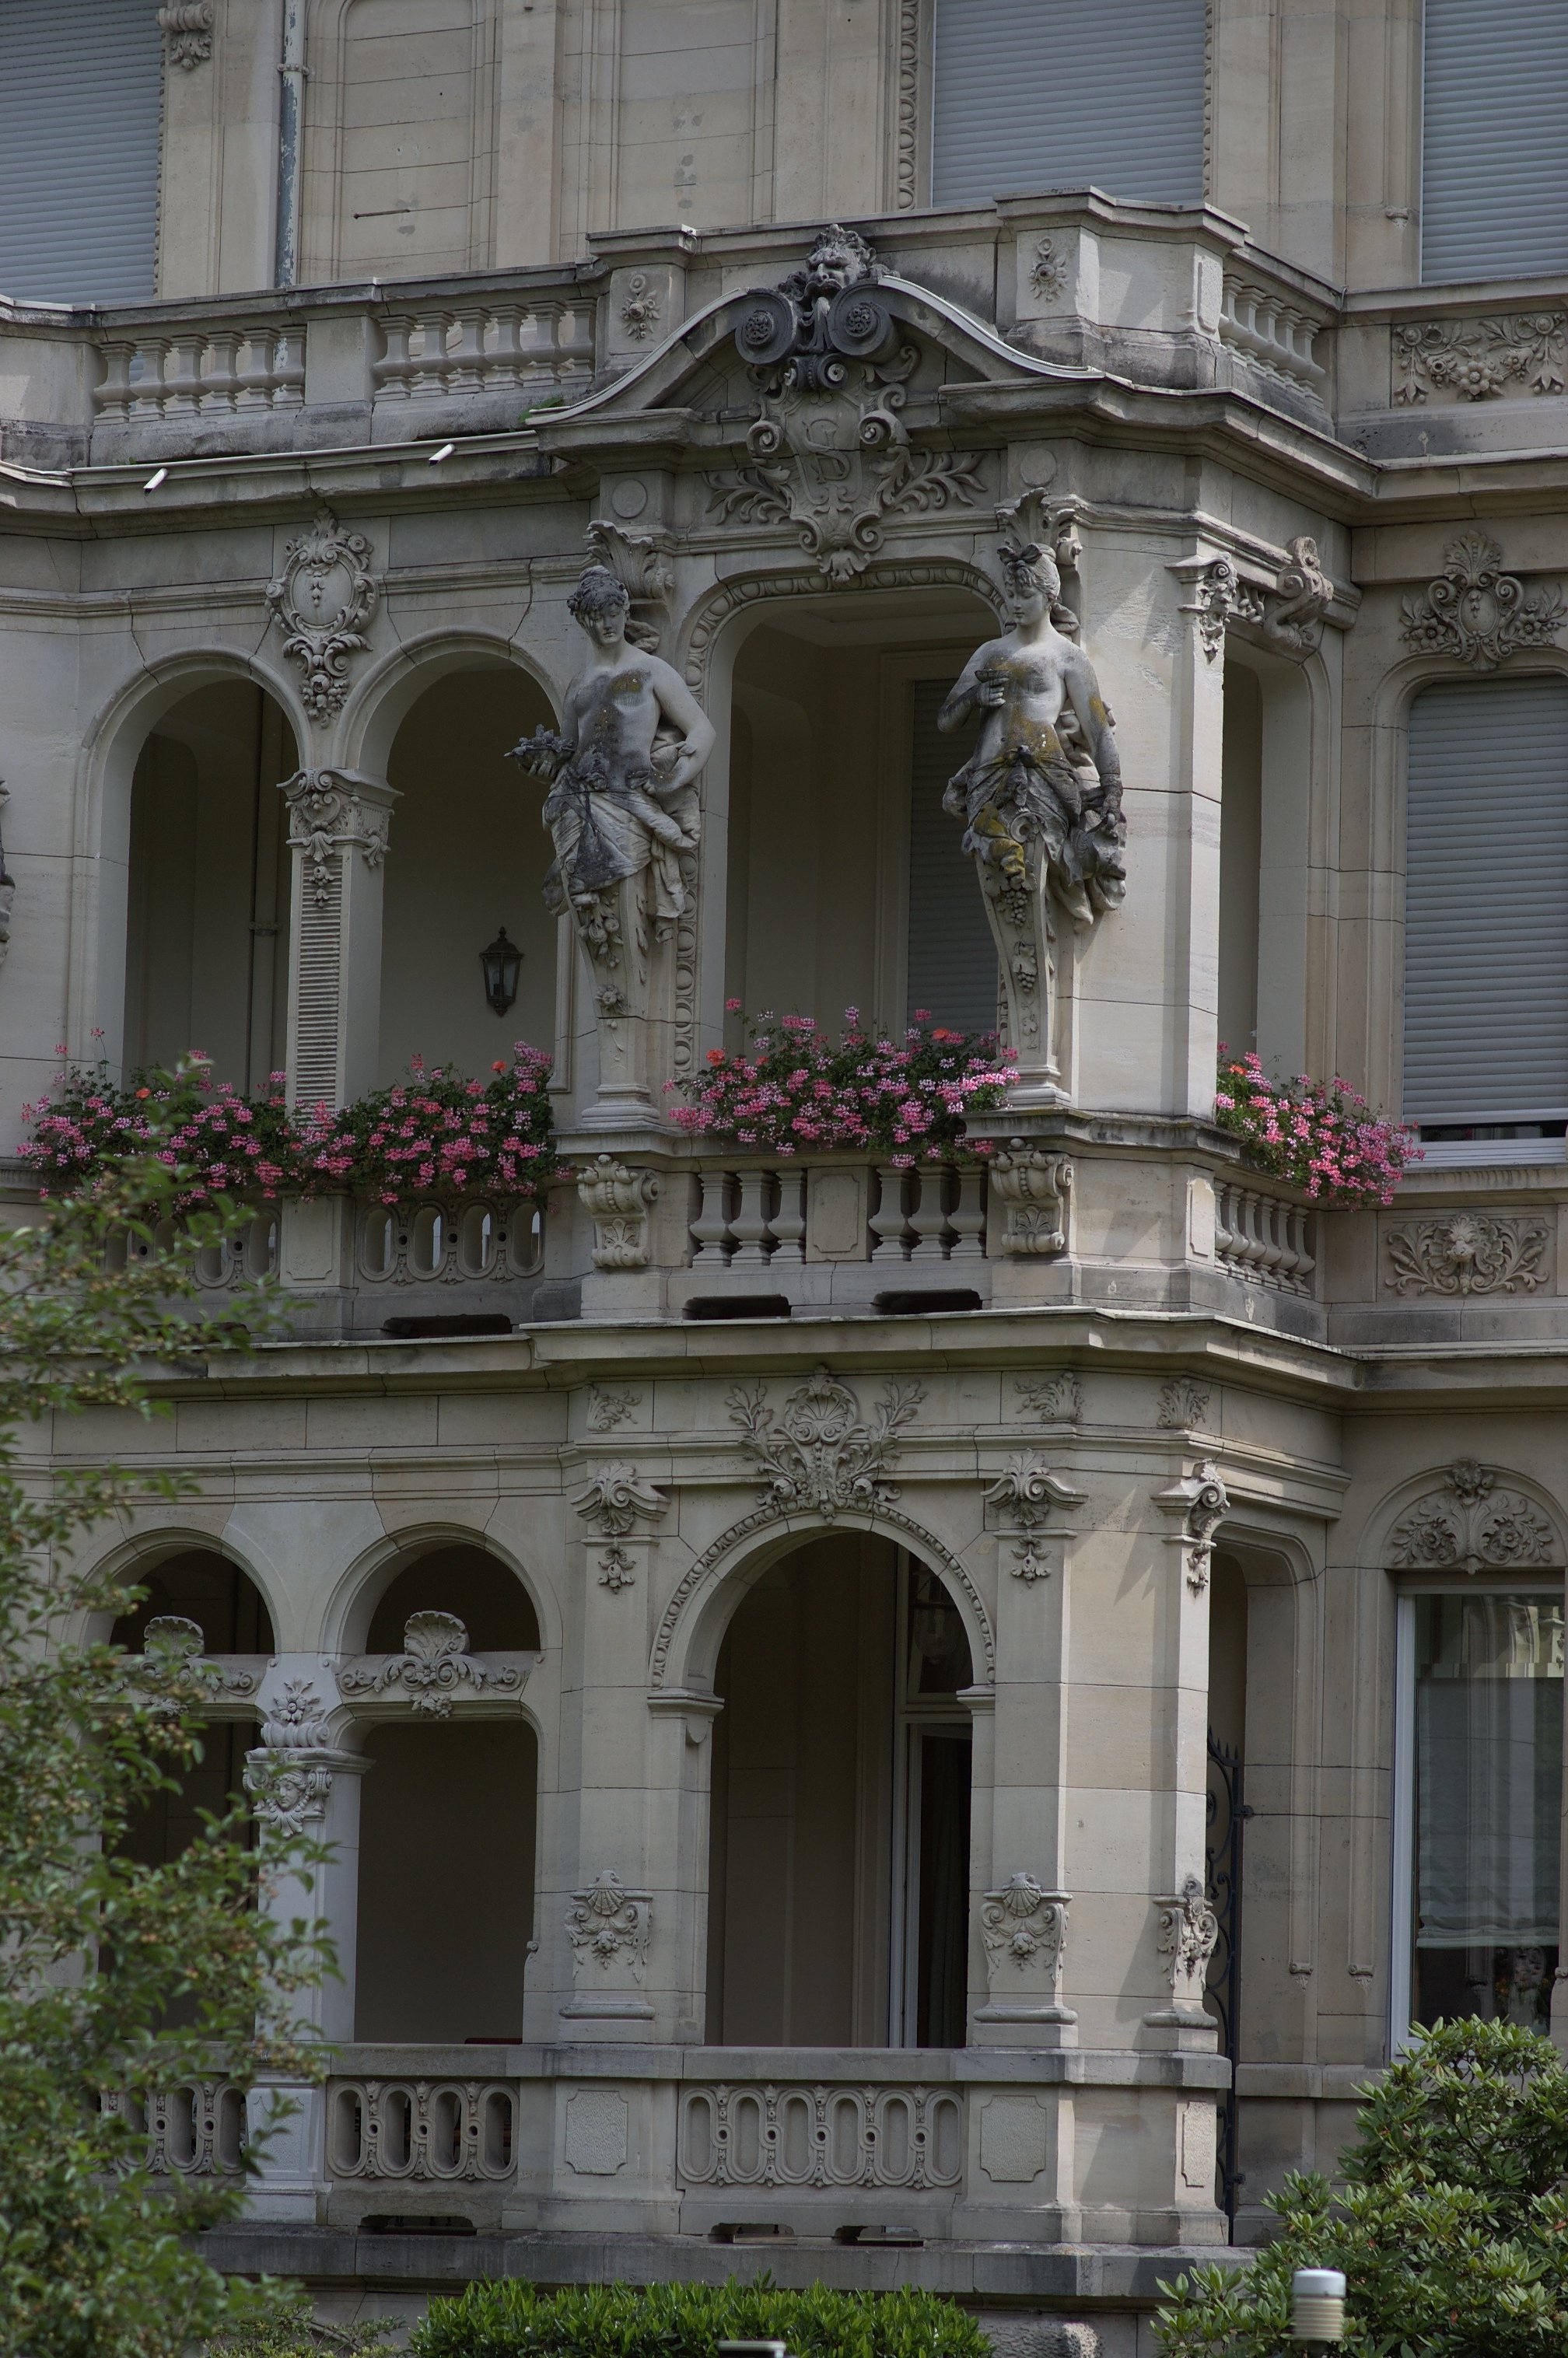
architecture, mansion, house, window, building, palace, arch, landmark, facade, rawtherapee, germany, deutschland, synagogue, walimex, samyang, pentax, badenwrttemberg, 85mm, 2010, lenstagged, steffenzahn, k100d, justpentax, iamflickr, 85mmf14, walimex85mm, walimexpro8514if, badenbaden, ancient history